List of populated places in Curaçao

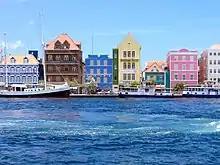
The harbour of Willemstad, capital of Curaçao.

This article presents a list of populated places in Curaçao. Curaçao is a Lesser Antilles island country in the southern Caribbean Sea and the Dutch Caribbean region, about north of the Venezuelan coast. It is a constituent country of the Kingdom of the Netherlands. The island is divided in three districts. The current division dates from 1930.